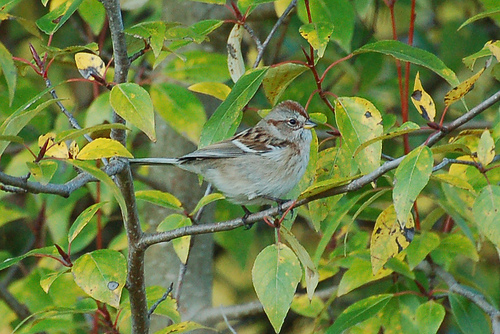
this bird is grey and brown with a brown crown and a very small beak.
the bird is short, round, and white with a short sharp beak and fluffy crown.
this tiny bird who is mostly cream has a brown stripe on his head, a tiny bill, and various shades of brown on his feathers.
this small bird is gray with brown accents on it's coverts and top of it's head.
this bird is pale blue with brown speckles, a brown crown and a pale blue wing bar.
this bird is brown with white and has a very short beak.
this bird has wings that are gray and has a white belly
this bird is brown with black spots and has a very short beak.
this bird has wings that are brown and has a white belly
this bird has wings that are brown and has a white belly
Species: Tree Sparrow